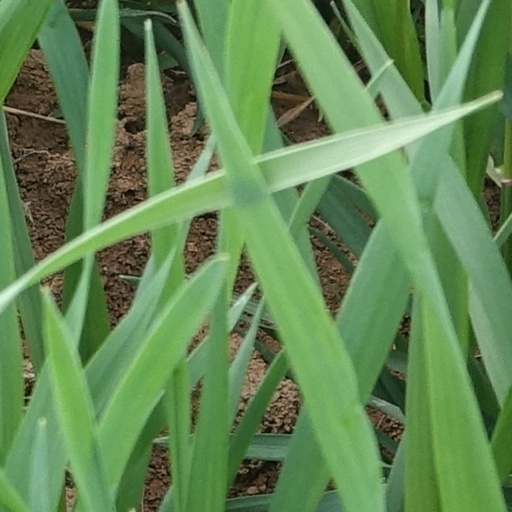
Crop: wheat